Bonuan Gueset

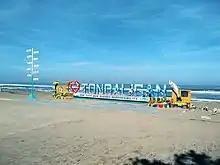
Tondaligan Beach Marker is located in Tondaligan Baywalk, Barangay Bonuan Gueset, Tondaligan Beach Park Complex in Dagupan

Aside from being notably the largest barangay in the region, it is also known for being the location of many prominent and historical parks and landmarks in Dagupan. The Parks include the Tondaligan People's Park, Japan-Philippine Friendship Garden, and Pangasinan Phil. Veteran's Park Gen. Mac Arthur Statue's site.